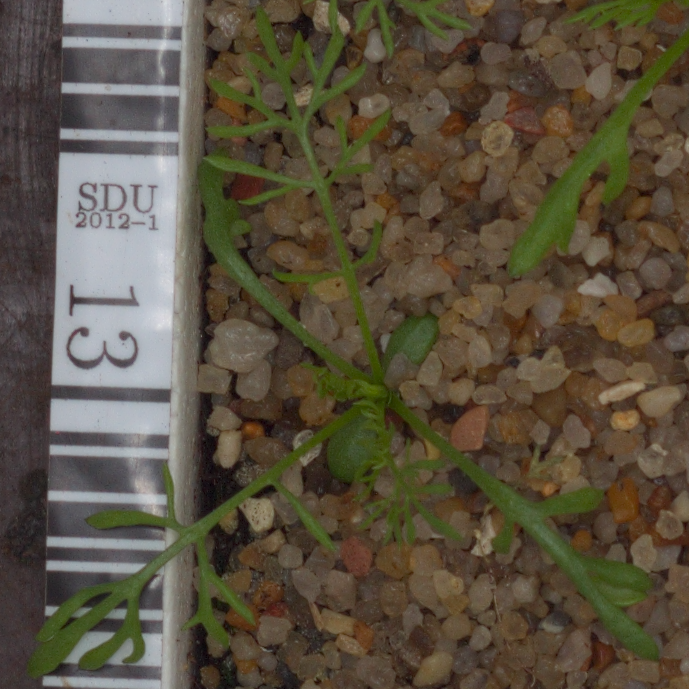
Label: scentless_mayweed